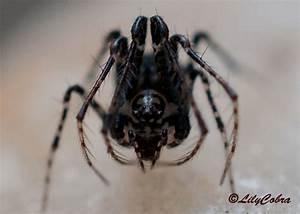
spider